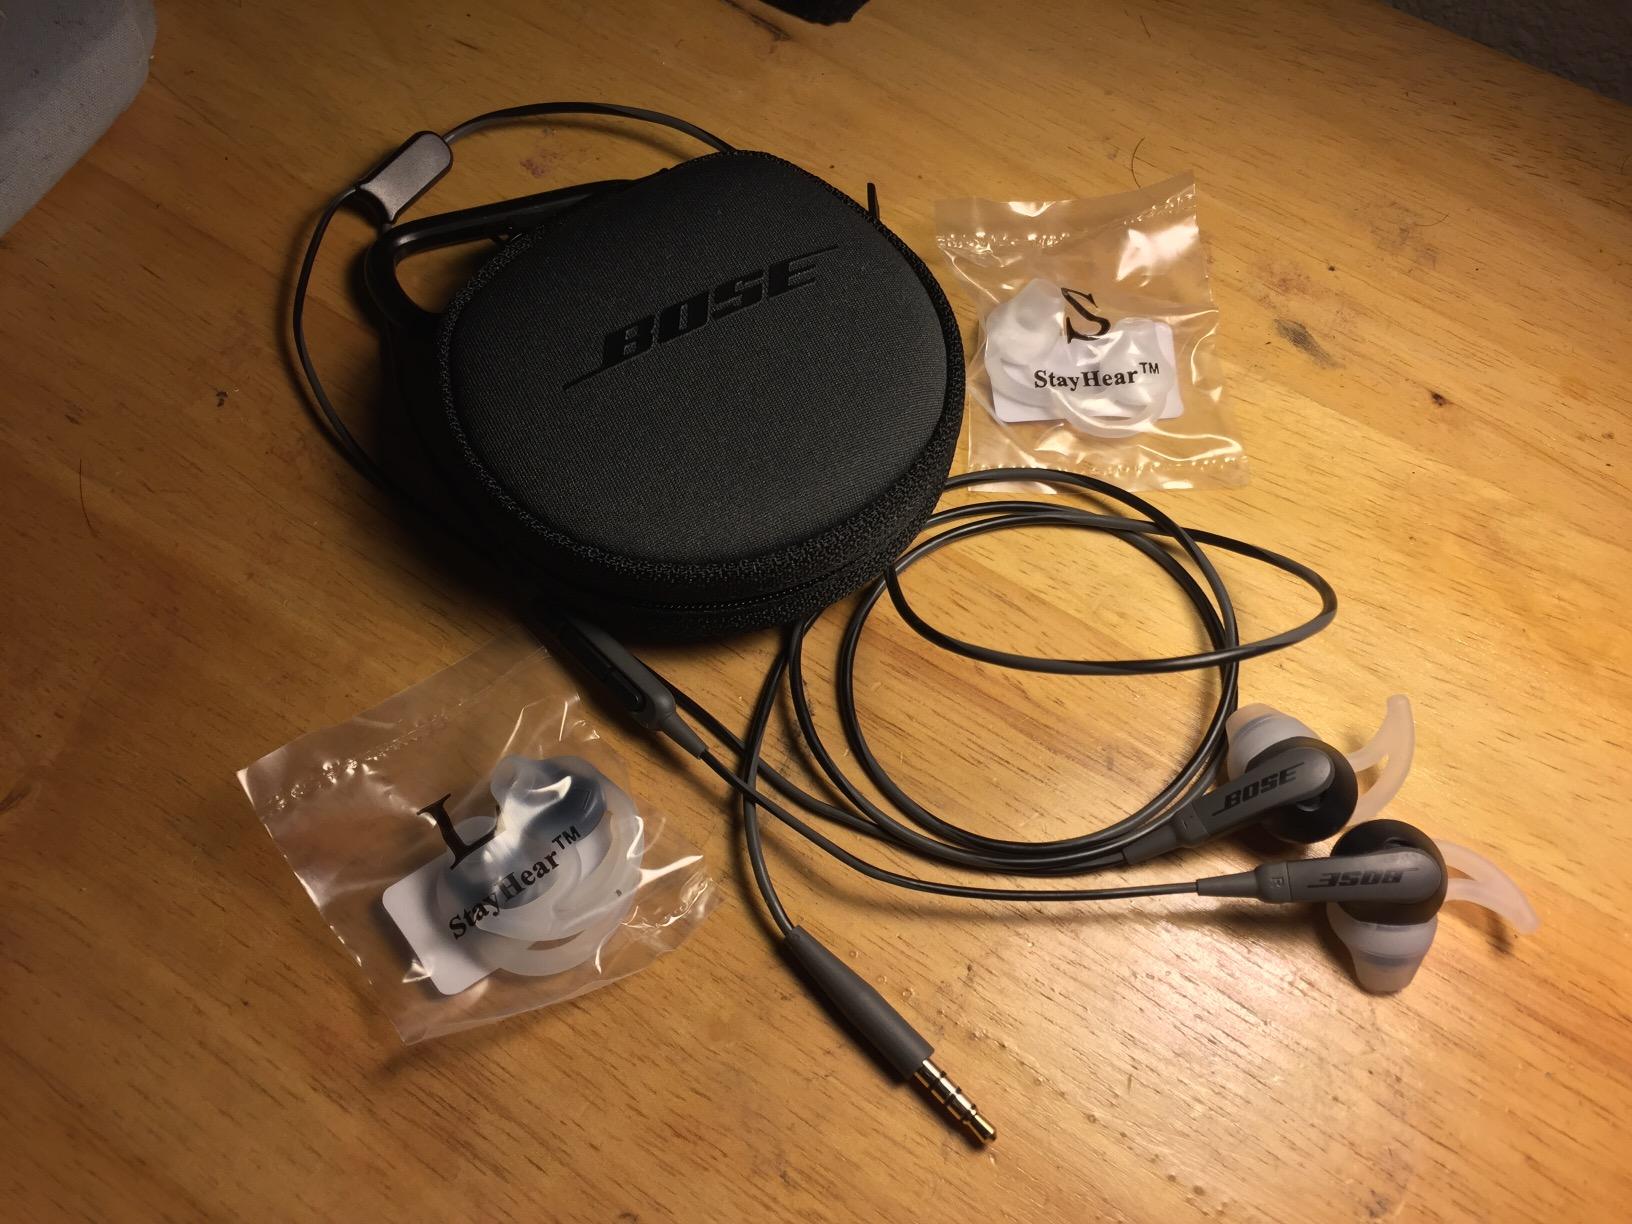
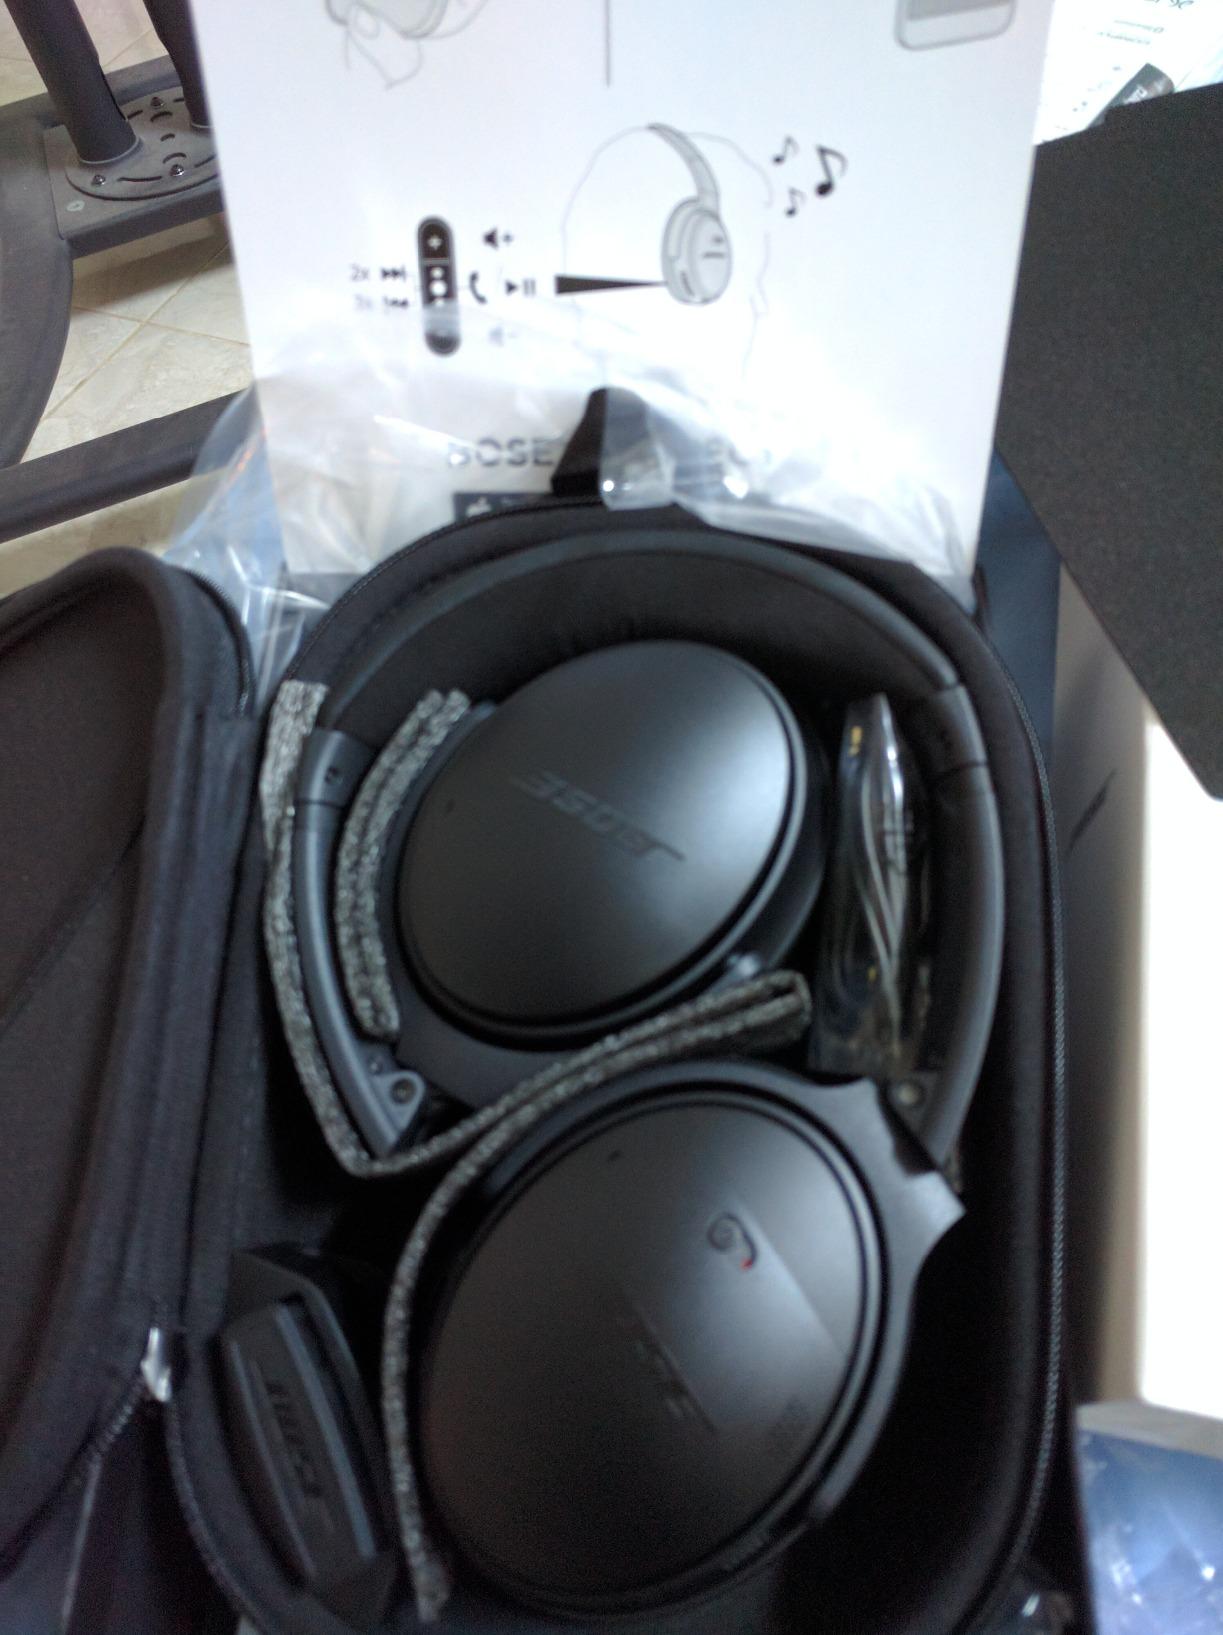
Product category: headphones
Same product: no